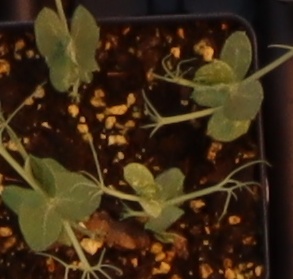
Label: Field Pea